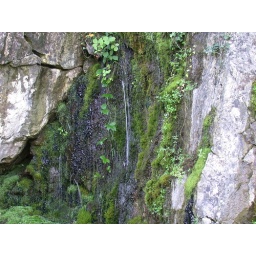
Blarney Castle Grounds - Rock Close. Spring on the grounds - the limestone rock wall is covered in moss.